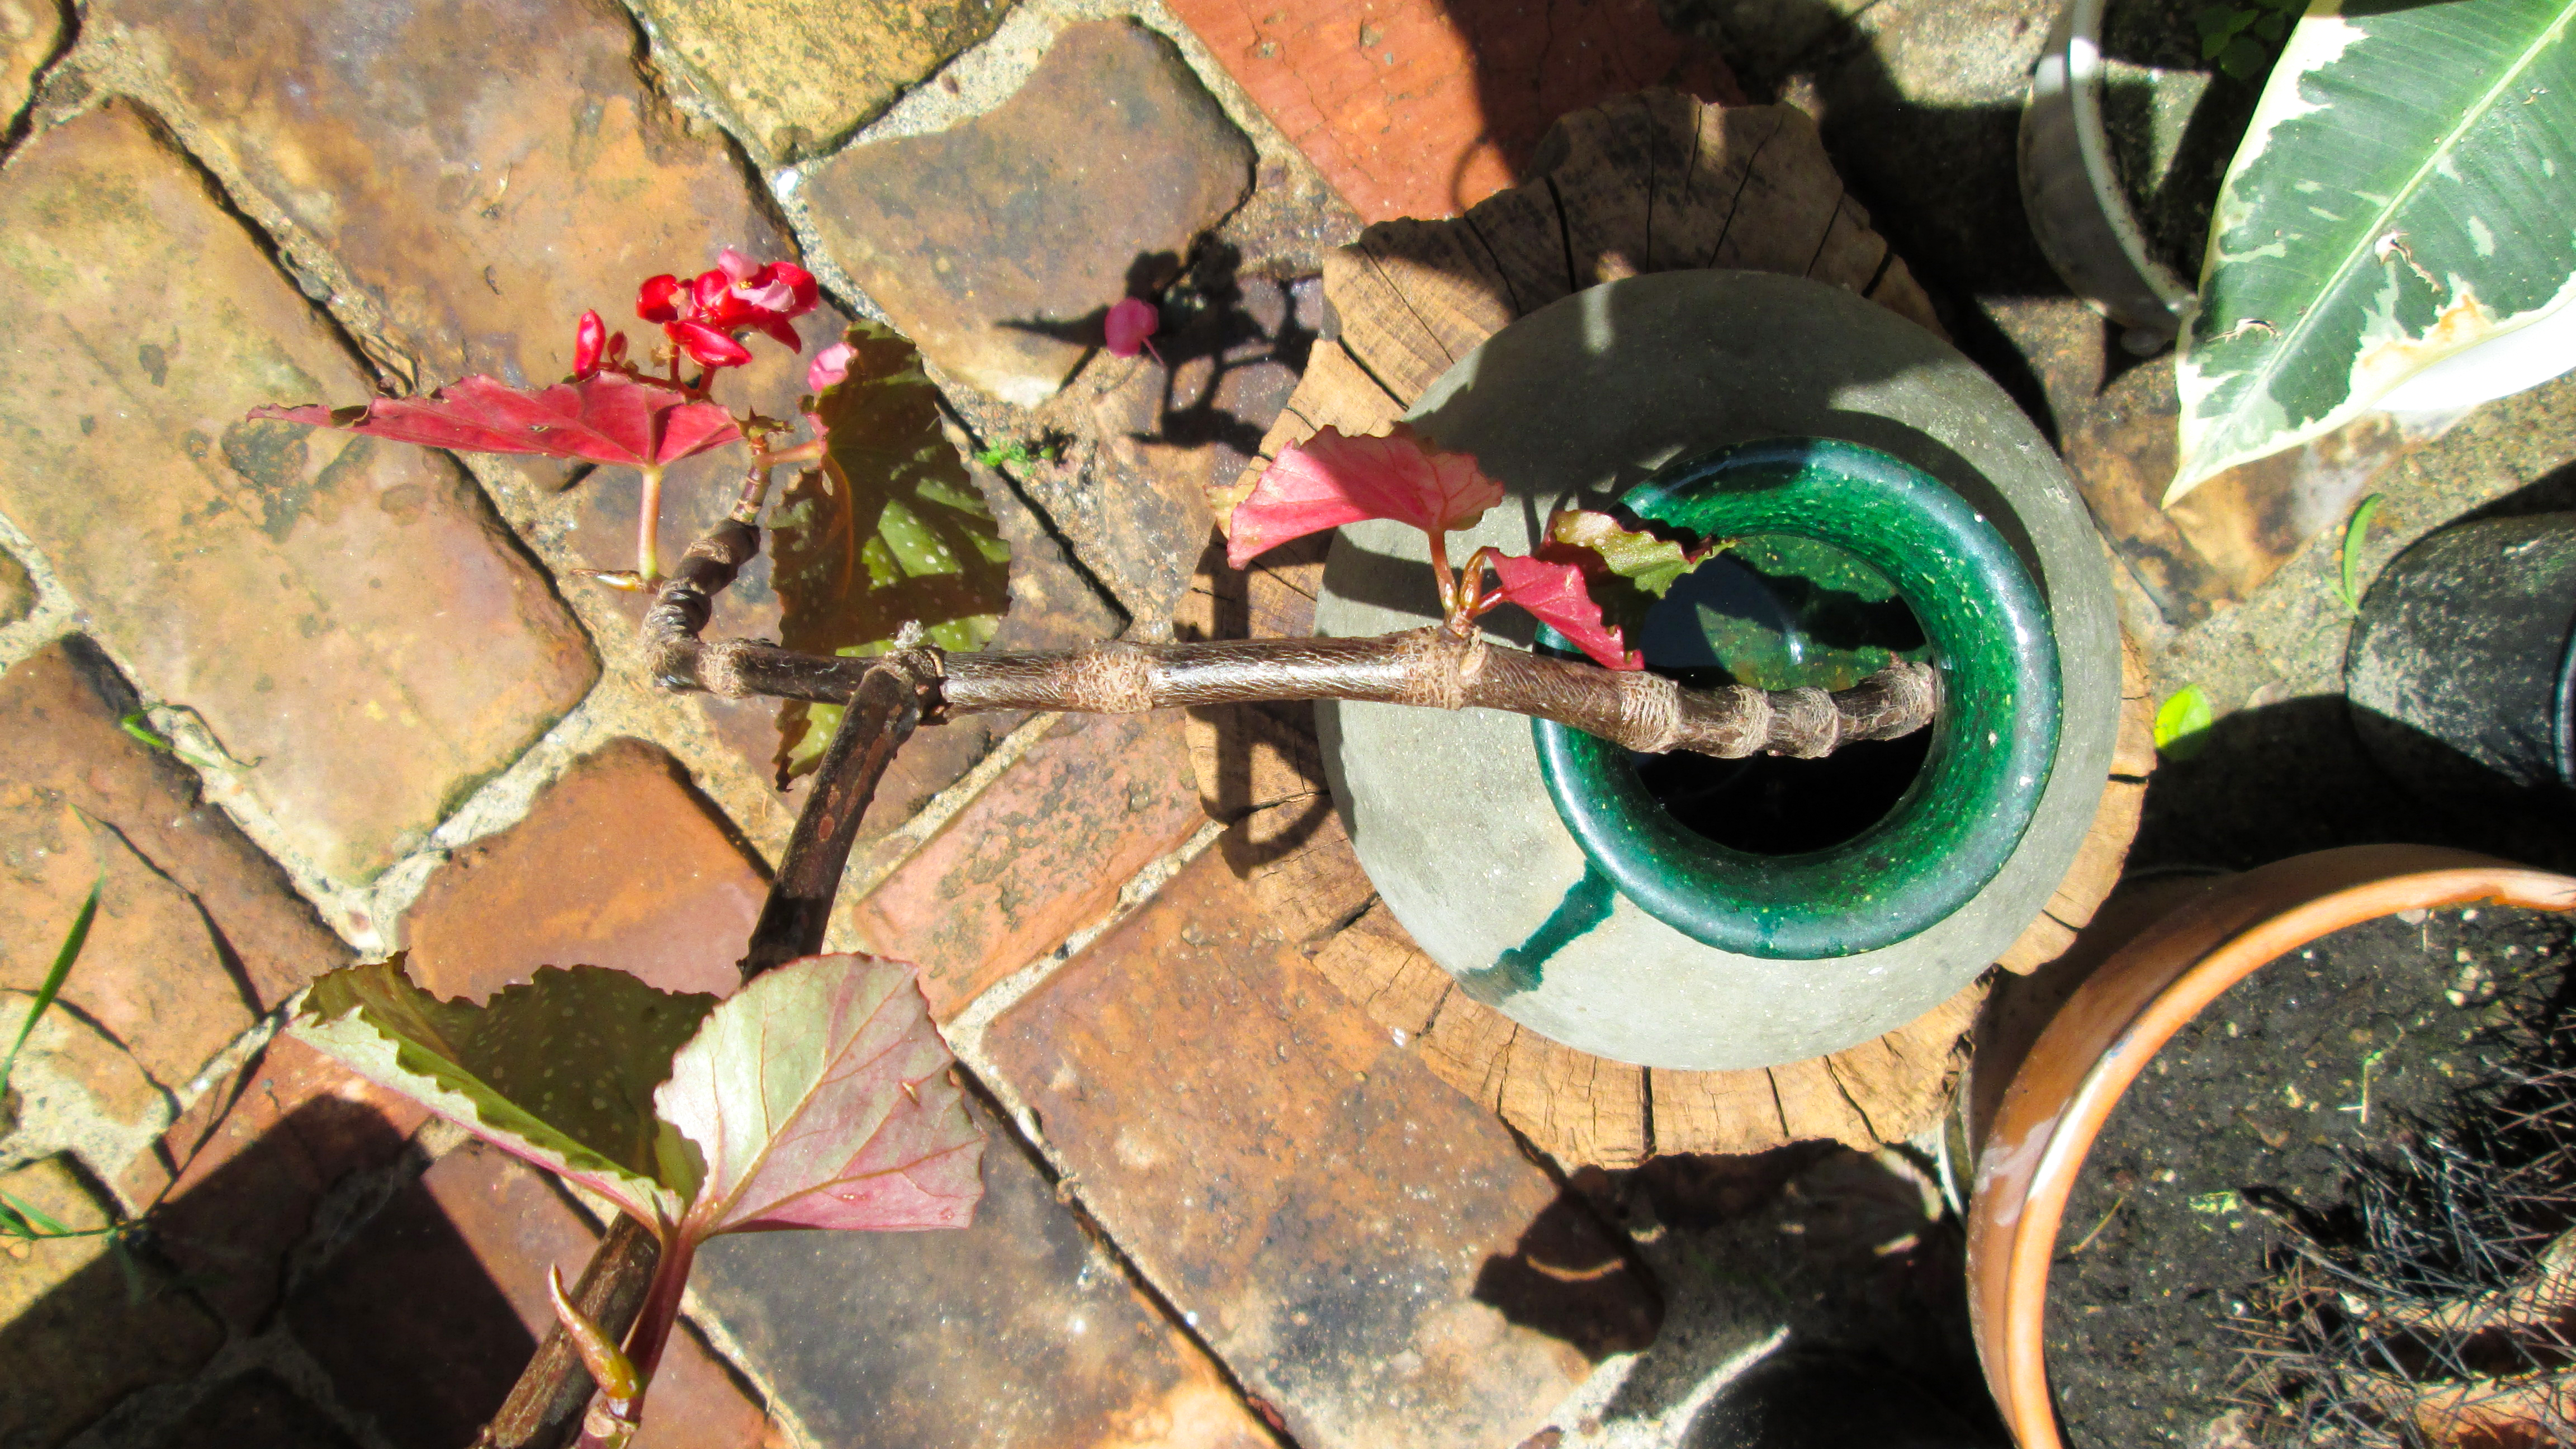
flowers, summer, creative, artistic, garden, retro, vintage, style, stone, color, photo, story, soil, plant, flower, tire, automotive wheel system, wheel, spoke, vehicle